Vellithira (2003 film)

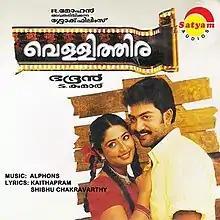
Soundtrack cover

Vellithira is a 2003 Indian Malayalam-language comedy-drama film written and directed by Bhadran. It stars Prithviraj Sukumaran and Navya Nair. The story is about a young man who is working hard to raise his sister. The music was composed by debutant Alphons Joseph. The songs were charbusters at that time, particularly the song "Pachamanga Pachamanga".